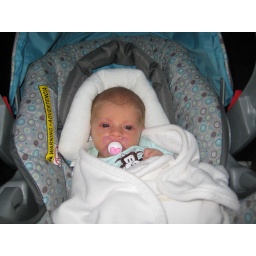
Too cute just sitting in my car seat